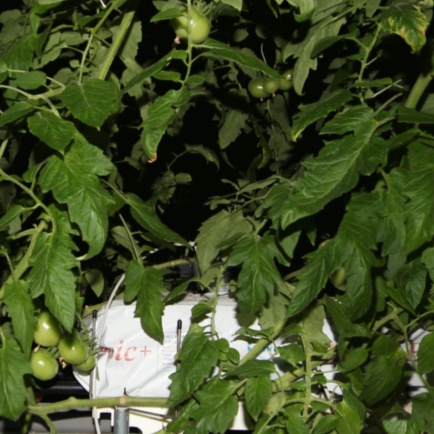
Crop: tomato